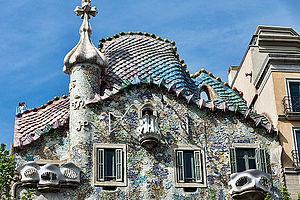
Barcelone - Casa Batlló - Toit
La Casa Batlló est un édifice moderniste conçu par l'architecte Antoni Gaudí, chef de file de ce mouvement, de 1904 à 1906. Elle est située dans l'Illa de la Discòrdia, au 43 Passeig de Gràcia à Barcelone.